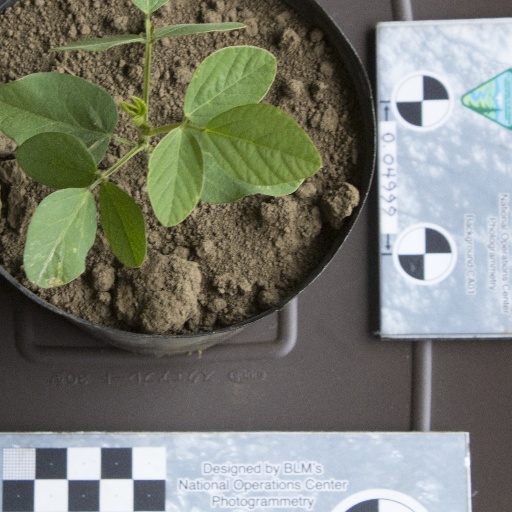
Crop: soybean